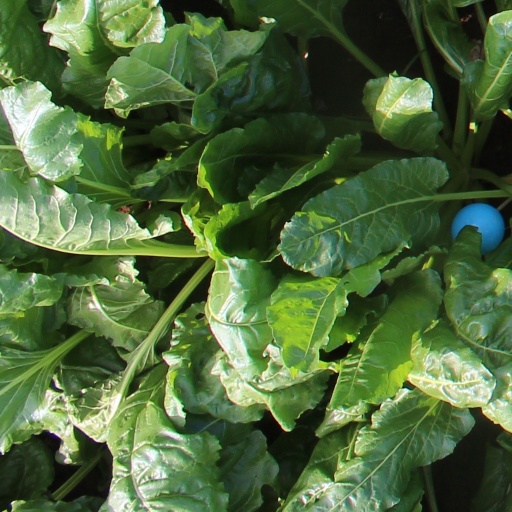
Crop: sugar beet